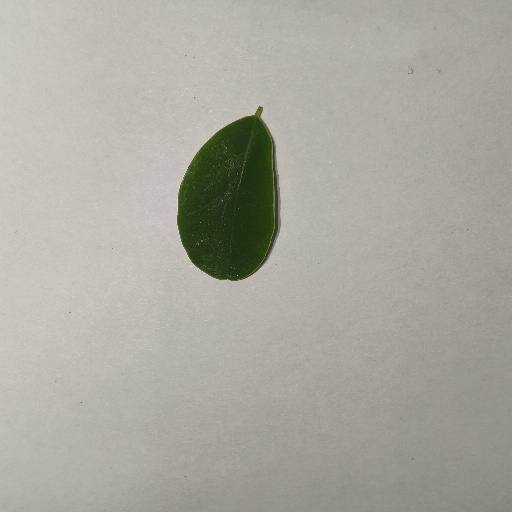
Species: Sojina
Leaf condition: Healthy Leaf